C. Glenn Begley

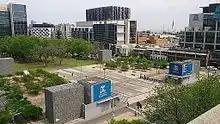
The University of Melbourne

Begley studied medicine at the University of Melbourne starting in 1972 and finishing in 1978. During this time, he completed his M.B., Ph.D.in cellular and molecular biology, and B.S.